Battle of Liège

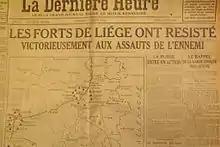

The advance into Belgium took place in suffocating hot weather; roadblocks slowed German progress; cavalry found that the bridge at Visé had been blown and were engaged by small-arms fire from the west bank. Jäger pushed the Belgians out of the village but the bridging train of the 34th Brigade was delayed and fire from the Liège forts made the area untenable. The 27th, 14th and 11th brigades reached their objectives from Mortroux to Julémont, Herve and Soiron. The 9th Cavalry Division, followed by the 2nd and 4th Cavalry divisions, advanced south of the Vesdre river though many obstructions, gained footholds over the Ourthe and captured the bridge at Poulseur. The 38th Brigade reached Louveigne and Theux and the 43rd Brigade reached Stoumont and La Gleize. During a night made difficult by sniping from "civilians" and bombardment by the forts, the brigades prepared to close up to the jumping-off points for the attack next day. The cavalry of "Division Garnier" was unable to cross the river at Lixhe until due to artillery fire from Liège and the 34th Brigade managed to cross by only by leaving behind the artillery and supplies.